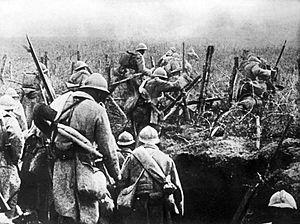
Soldats français à l'assaut sortent de leur tranchée pendant la bataille de Verdun, 1916.
Le Grand Troupeau est un roman de Jean Giono publié en 1931.
L'infanterie française durant la Première Guerre mondiale est l'arme qui déplore le plus de pertes durant le conflit. Initialement organisée comme une armée du XIXᵉ siècle avec un uniforme suranné et une doctrine dépassée, elle a dû sous peine de disparaître sous l'effet de l'attrition entreprendre un effort de mutation colossal. De nouvelles armes, de nouvelles organisations testées au prix de nombreux morts, lui permettront de devenir une des armes les plus performantes et d'être un des acteurs majeurs de la victoire finale des troupes alliées.
Voici la liste de batailles de l'Histoire de France depuis les raids gaulois en Italie au IVᵉ siècle av. J.-C. menés par le chef gaulois Brennus, jusqu'à aujourd'hui. Elle comprend les plus importantes batailles menées par les différents régimes qui se sont succédé et qui ont fait l'histoire militaire de la France.
La bataille de Verdun est une bataille qui s'est déroulée du 21 février au 18 décembre 1916 dans la région de Verdun en Lorraine, durant la Première Guerre mondiale. Elle a opposé les armées françaises et allemandes.